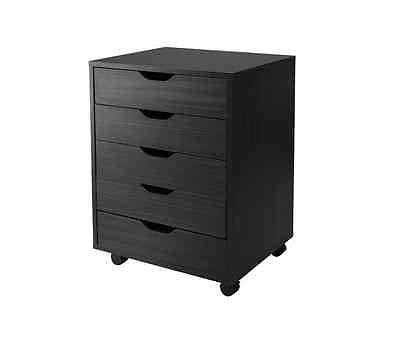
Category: cabinet